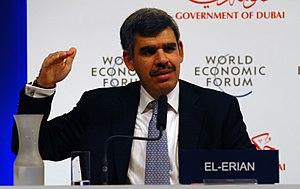
Mohamed A. El-Erian est conseiller économique chez Allianz. Il est l'ancien PDG de PIMCO, appartenant à Allianz.